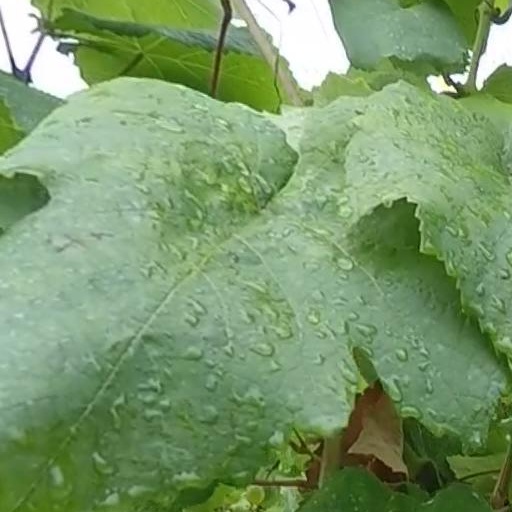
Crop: grape